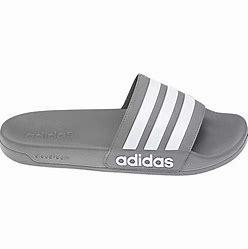
Brand: Adidas
Model: Adilette Shower